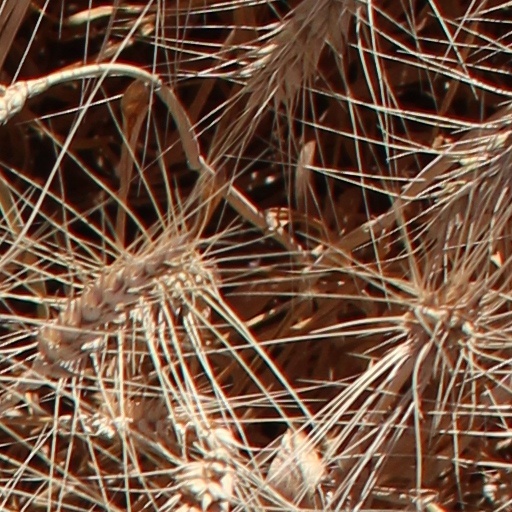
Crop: wheat